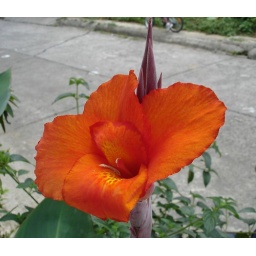
DSC03174 A flower in the street